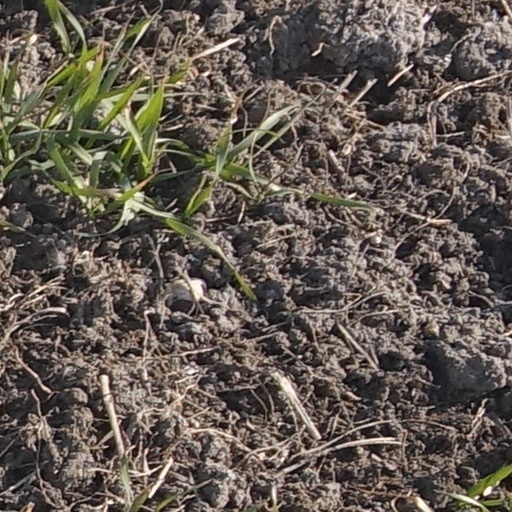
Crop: wheat